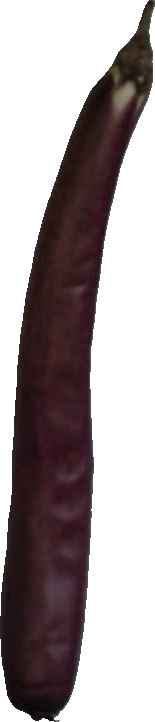
Label: eggplant_long_1